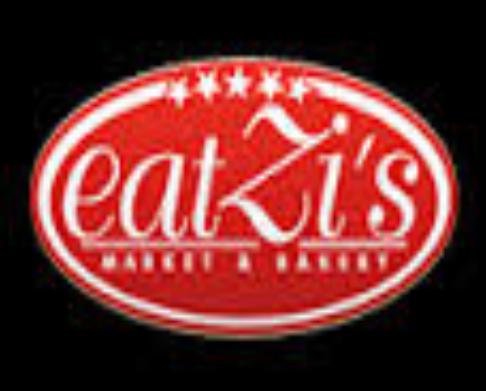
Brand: EatZi's
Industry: Food